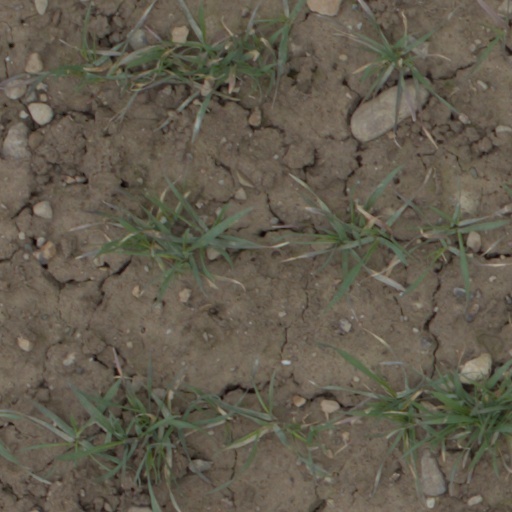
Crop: wheat